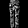
Label: Trouser